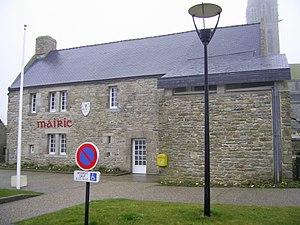
Une photographie du parvis de la mairie de Plourin
Plourin [plurɛ̃], parfois appelée Plourin-Ploudalmézeau, est une commune du département du Finistère, dans la région Bretagne, en France.